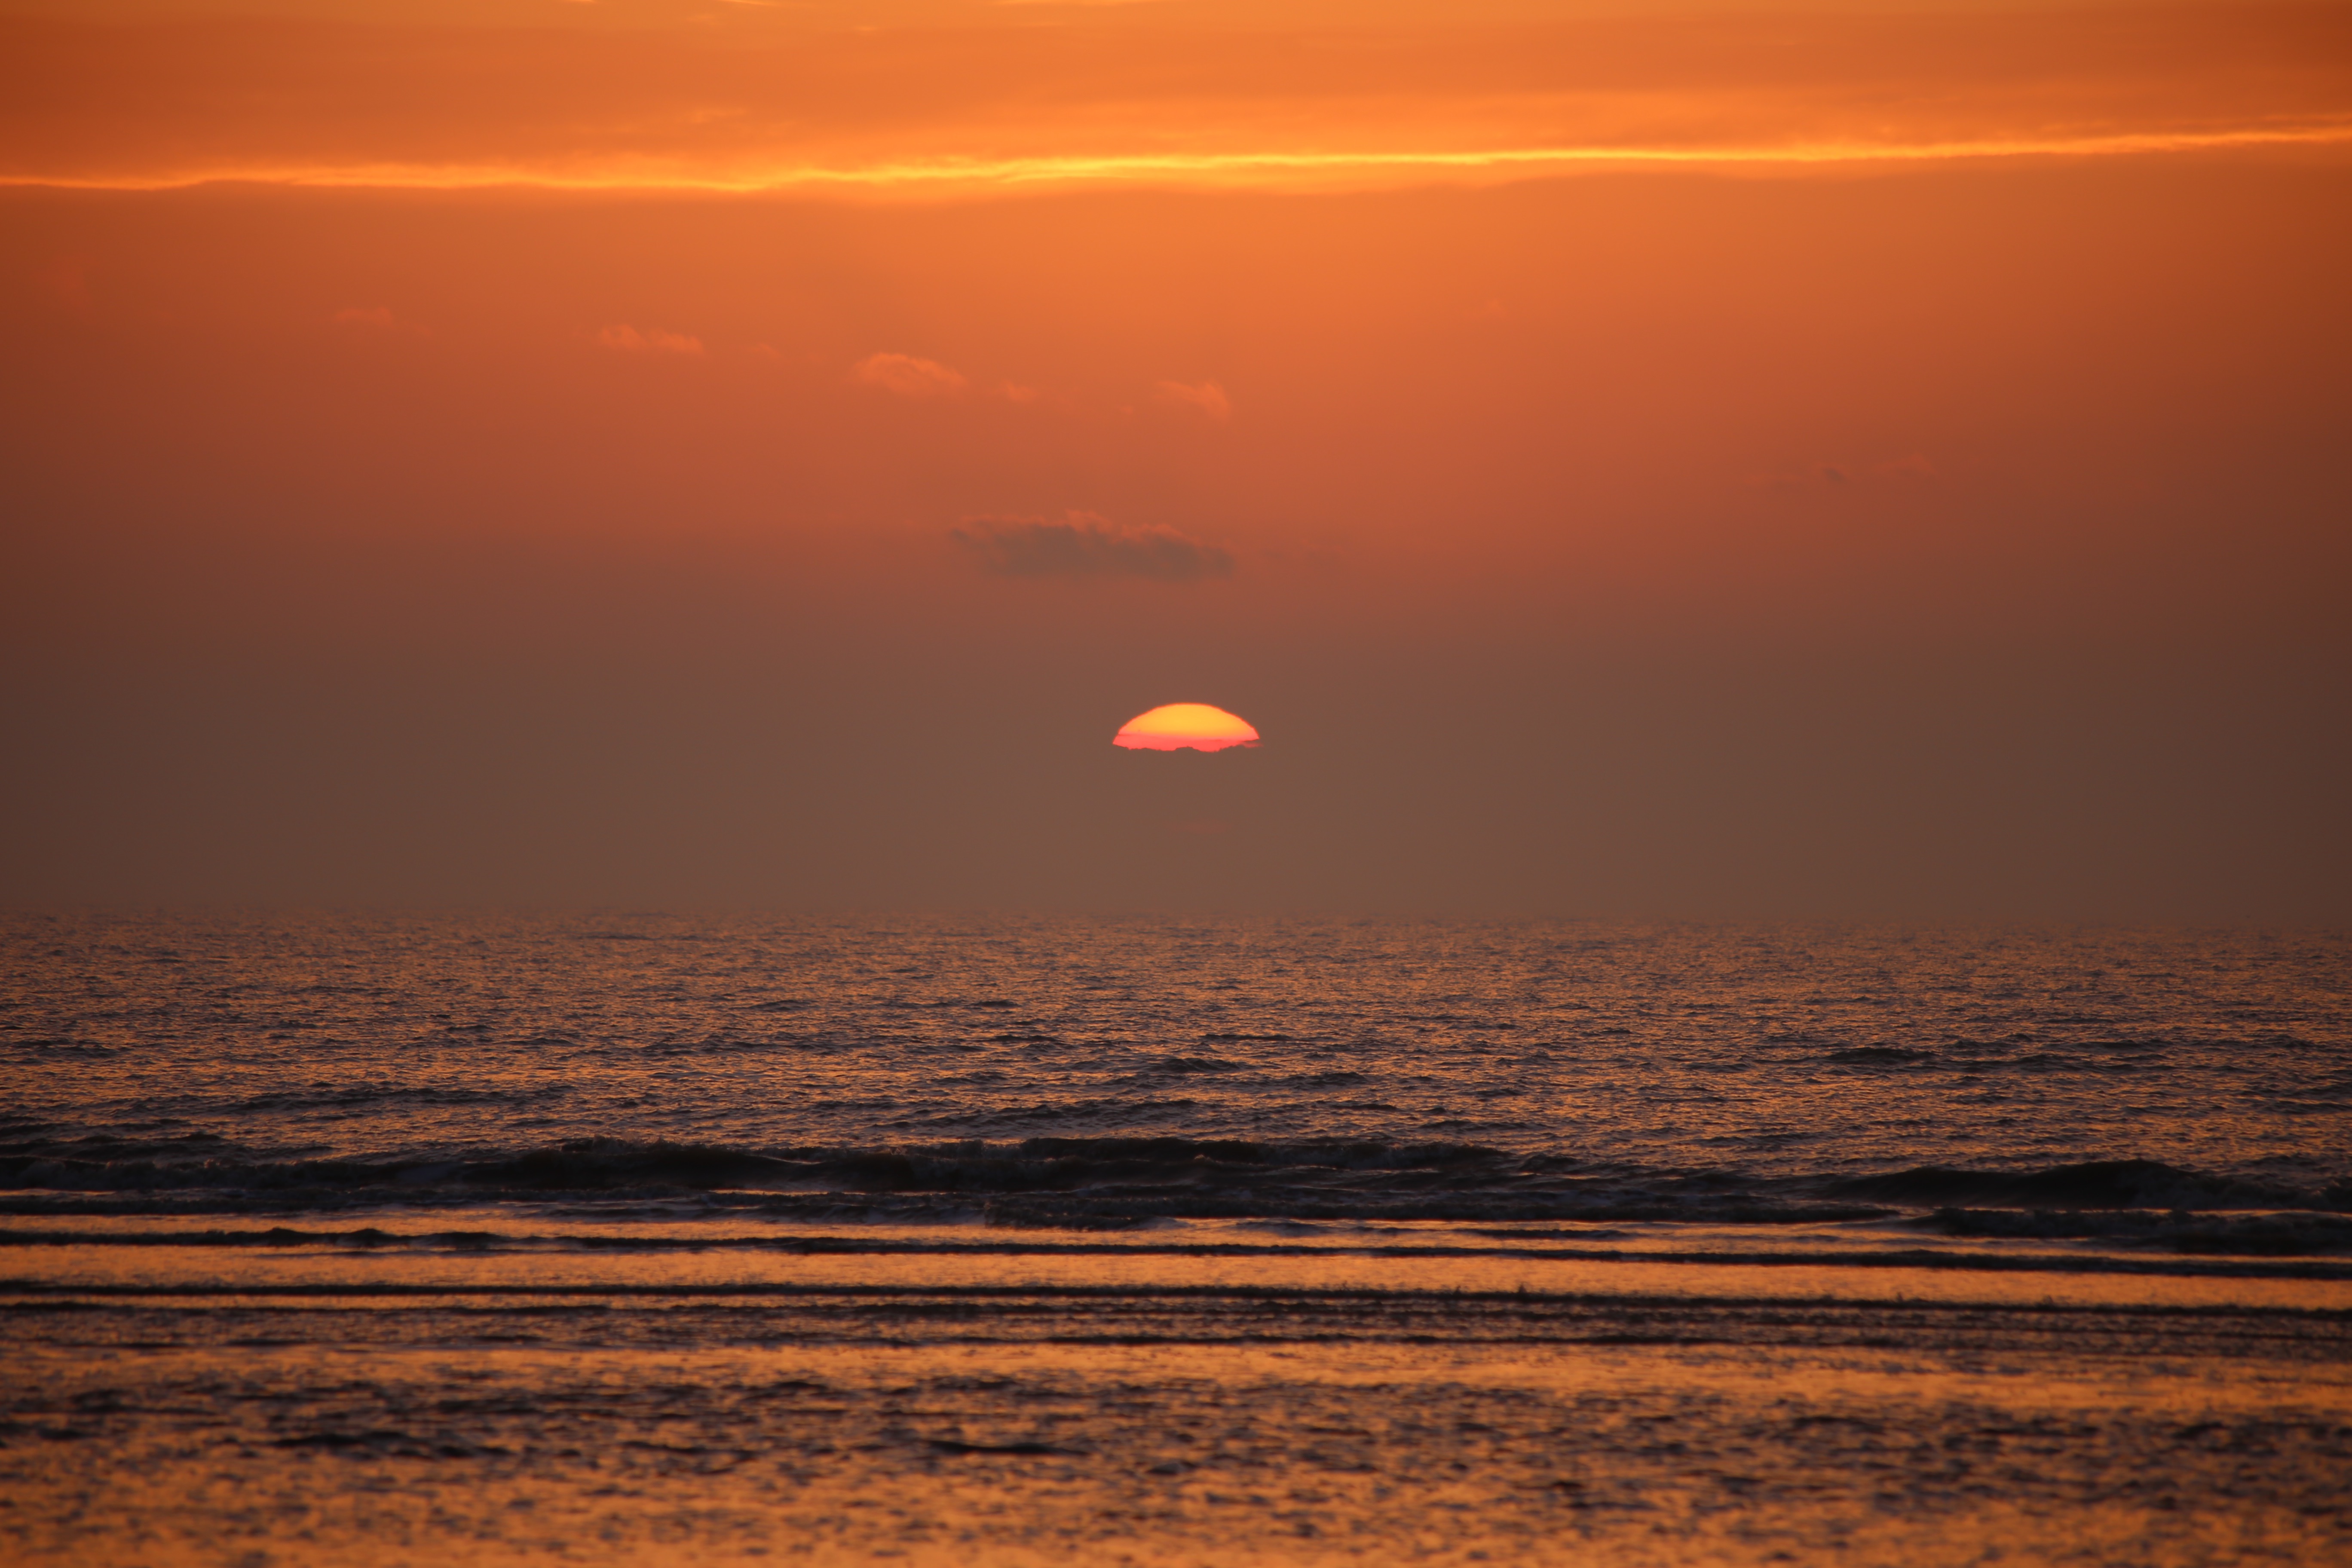
beach, sea, coast, ocean, horizon, cloud, sun, sunrise, sunset, sunlight, morning, shore, wave, dawn, atmosphere, dusk, evening, reflection, afterglow, wind wave, red sky at morning